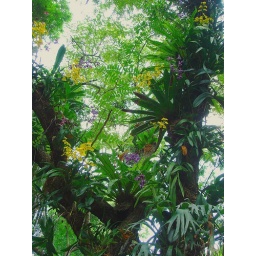
tree with orcids all over itin disneys animal kingdom